Potsdam Sandstone

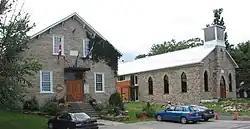
Potsdam sandstone in 19th-century institutional architecture at Franklin, Quebec

In New York state, the Potsdam is found primarily north and west of the Adirondack Mountains. Outcrop exposures of the Potsdam Sandstone occur throughout the Saint Lawrence lowlands, western Lake Champlain Valley, and northern Mohawk Valley. Ausable Chasm, near Plattsburgh, has a continuous exposure of a section more than thick. The formation reaches its maximum thickness of about in the northern Champlain lowland.